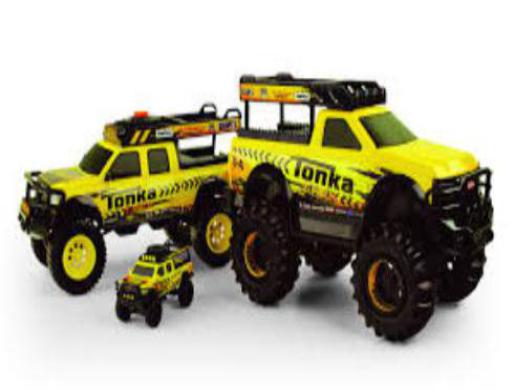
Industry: Leisure